Civil Defence Ireland

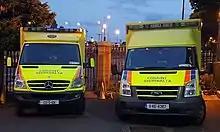
Civil Defence Ambulances during the visit of Pope Francis to Dublin

The role of this service is to provide additional medical and ambulance cover in the event of a major emergency. In addition, Civil Defence also provides ambulance and medical cover for events within their community. Volunteers are certified by the PHECC from Community First Responder level through to Emergency Medical Technician. A number of units also have members who are professional Paramedics, Advanced Paramedics, Nurses and Doctors who can practice at their respective levels while volunteering.